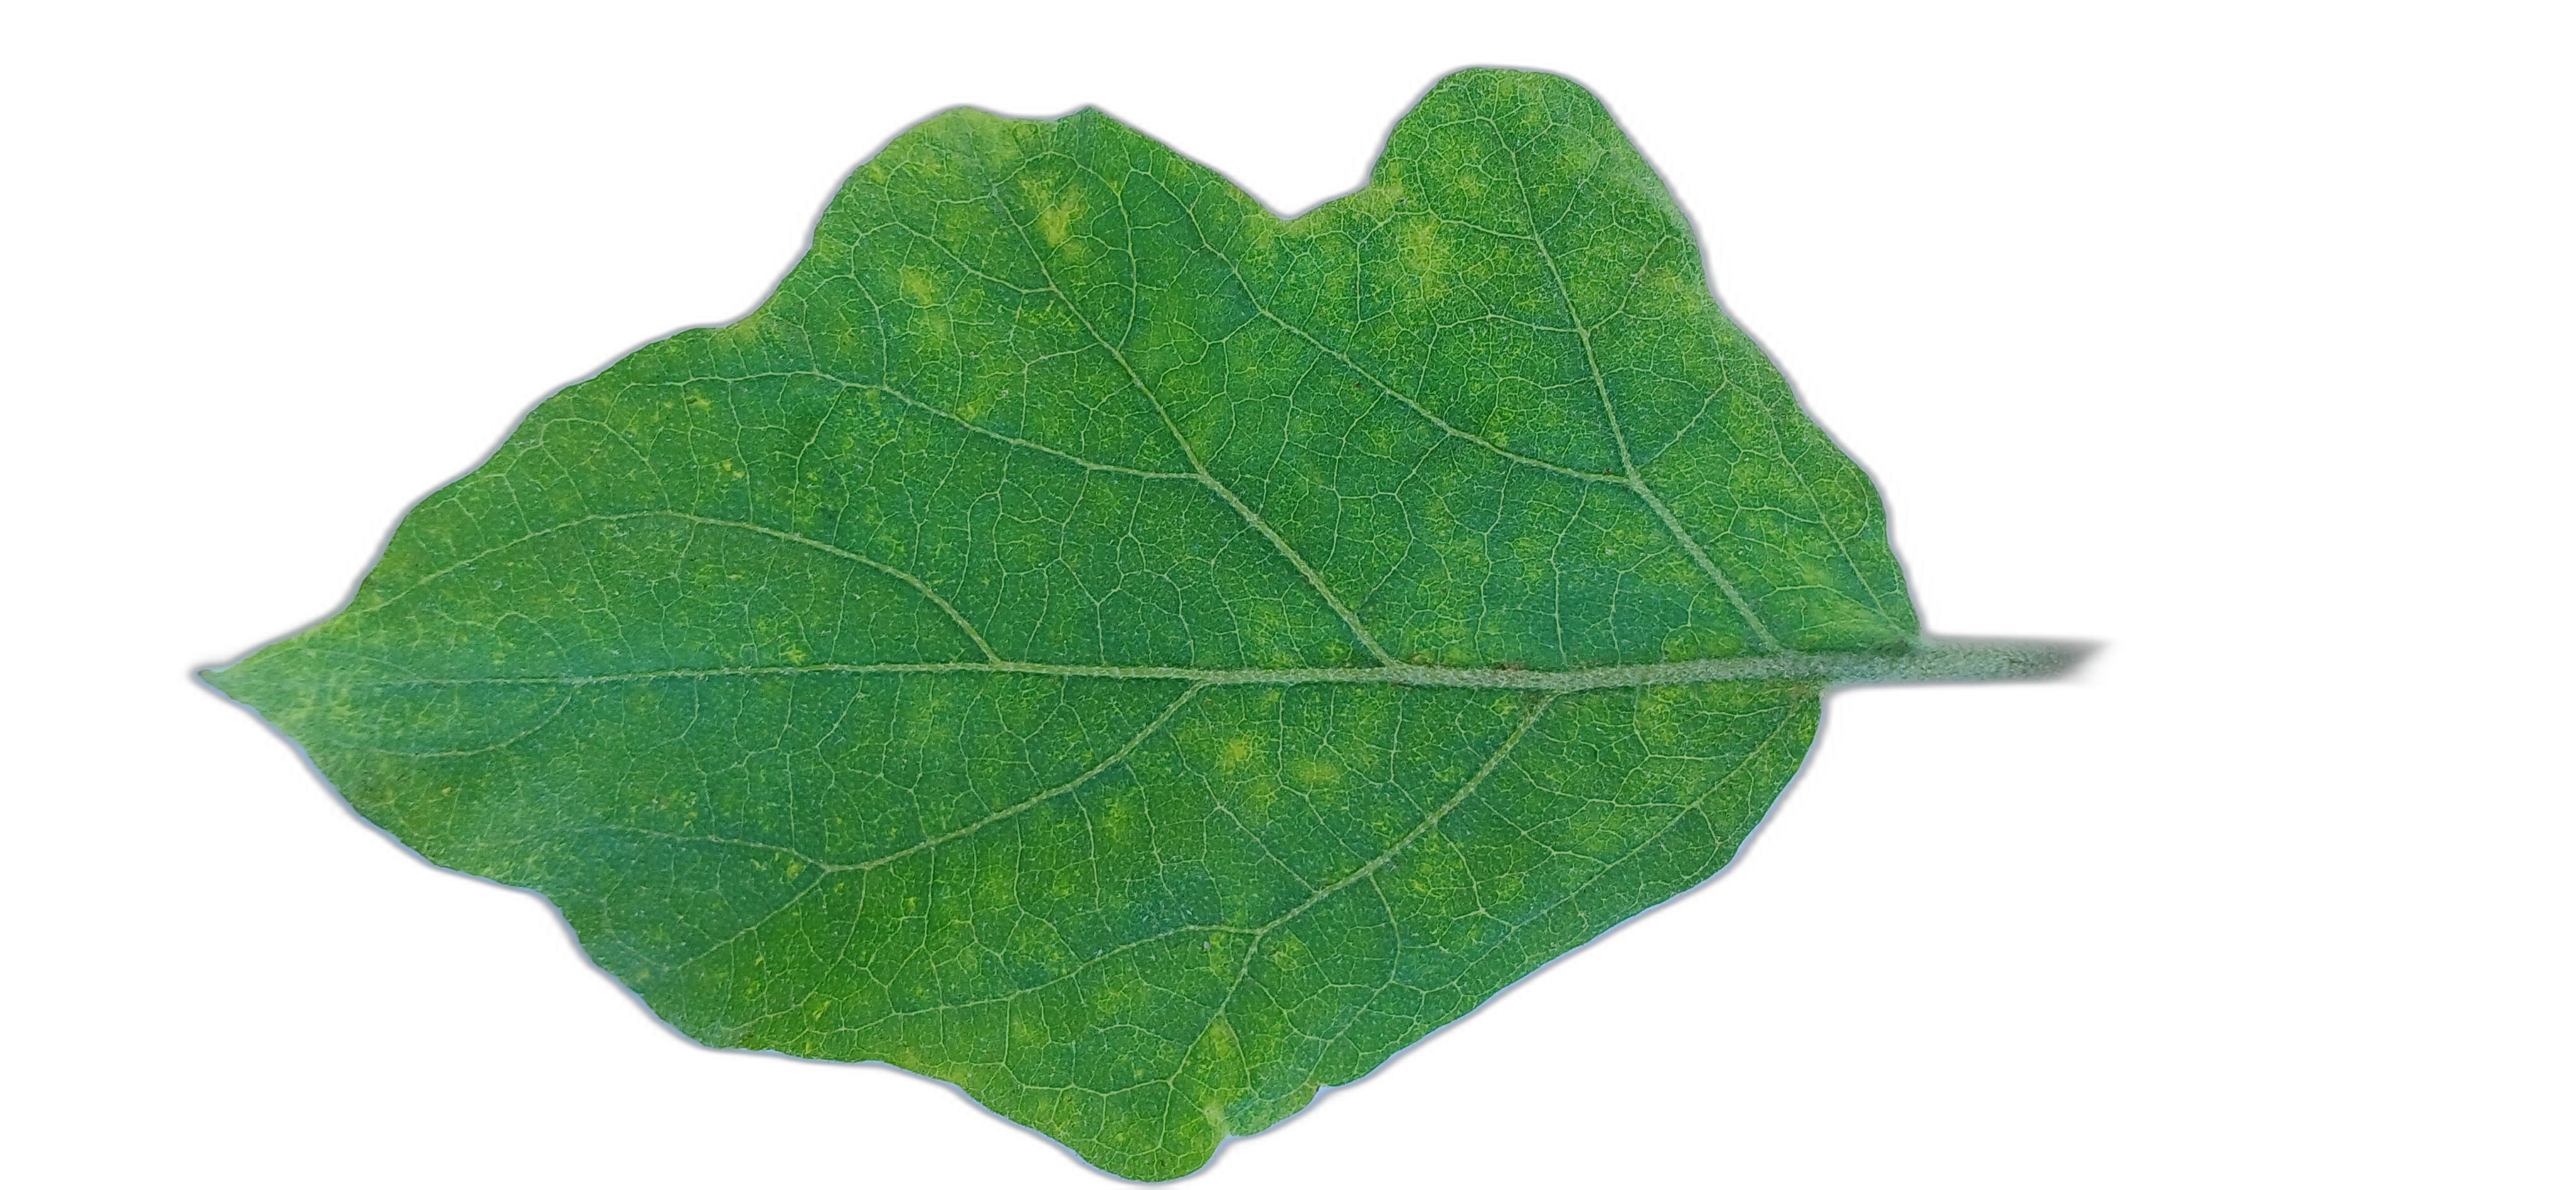
Label: Healthy Leaf